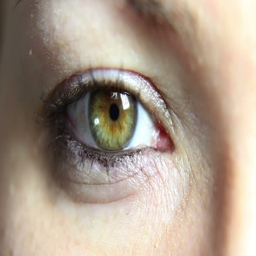
close up shot of a womans eye